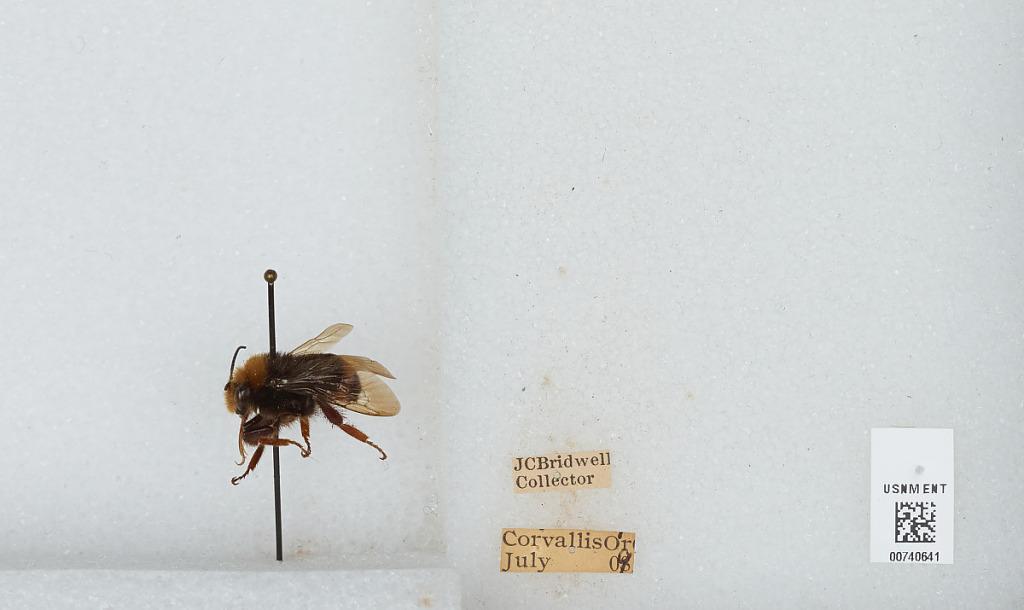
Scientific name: Bombus (Pyrobombus) vosnesenskii Radoszkowski
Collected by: J. Bridwell
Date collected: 1909-7-
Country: United States
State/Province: Oregon
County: Benton
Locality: Corvallis
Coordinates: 44.57, -123.28